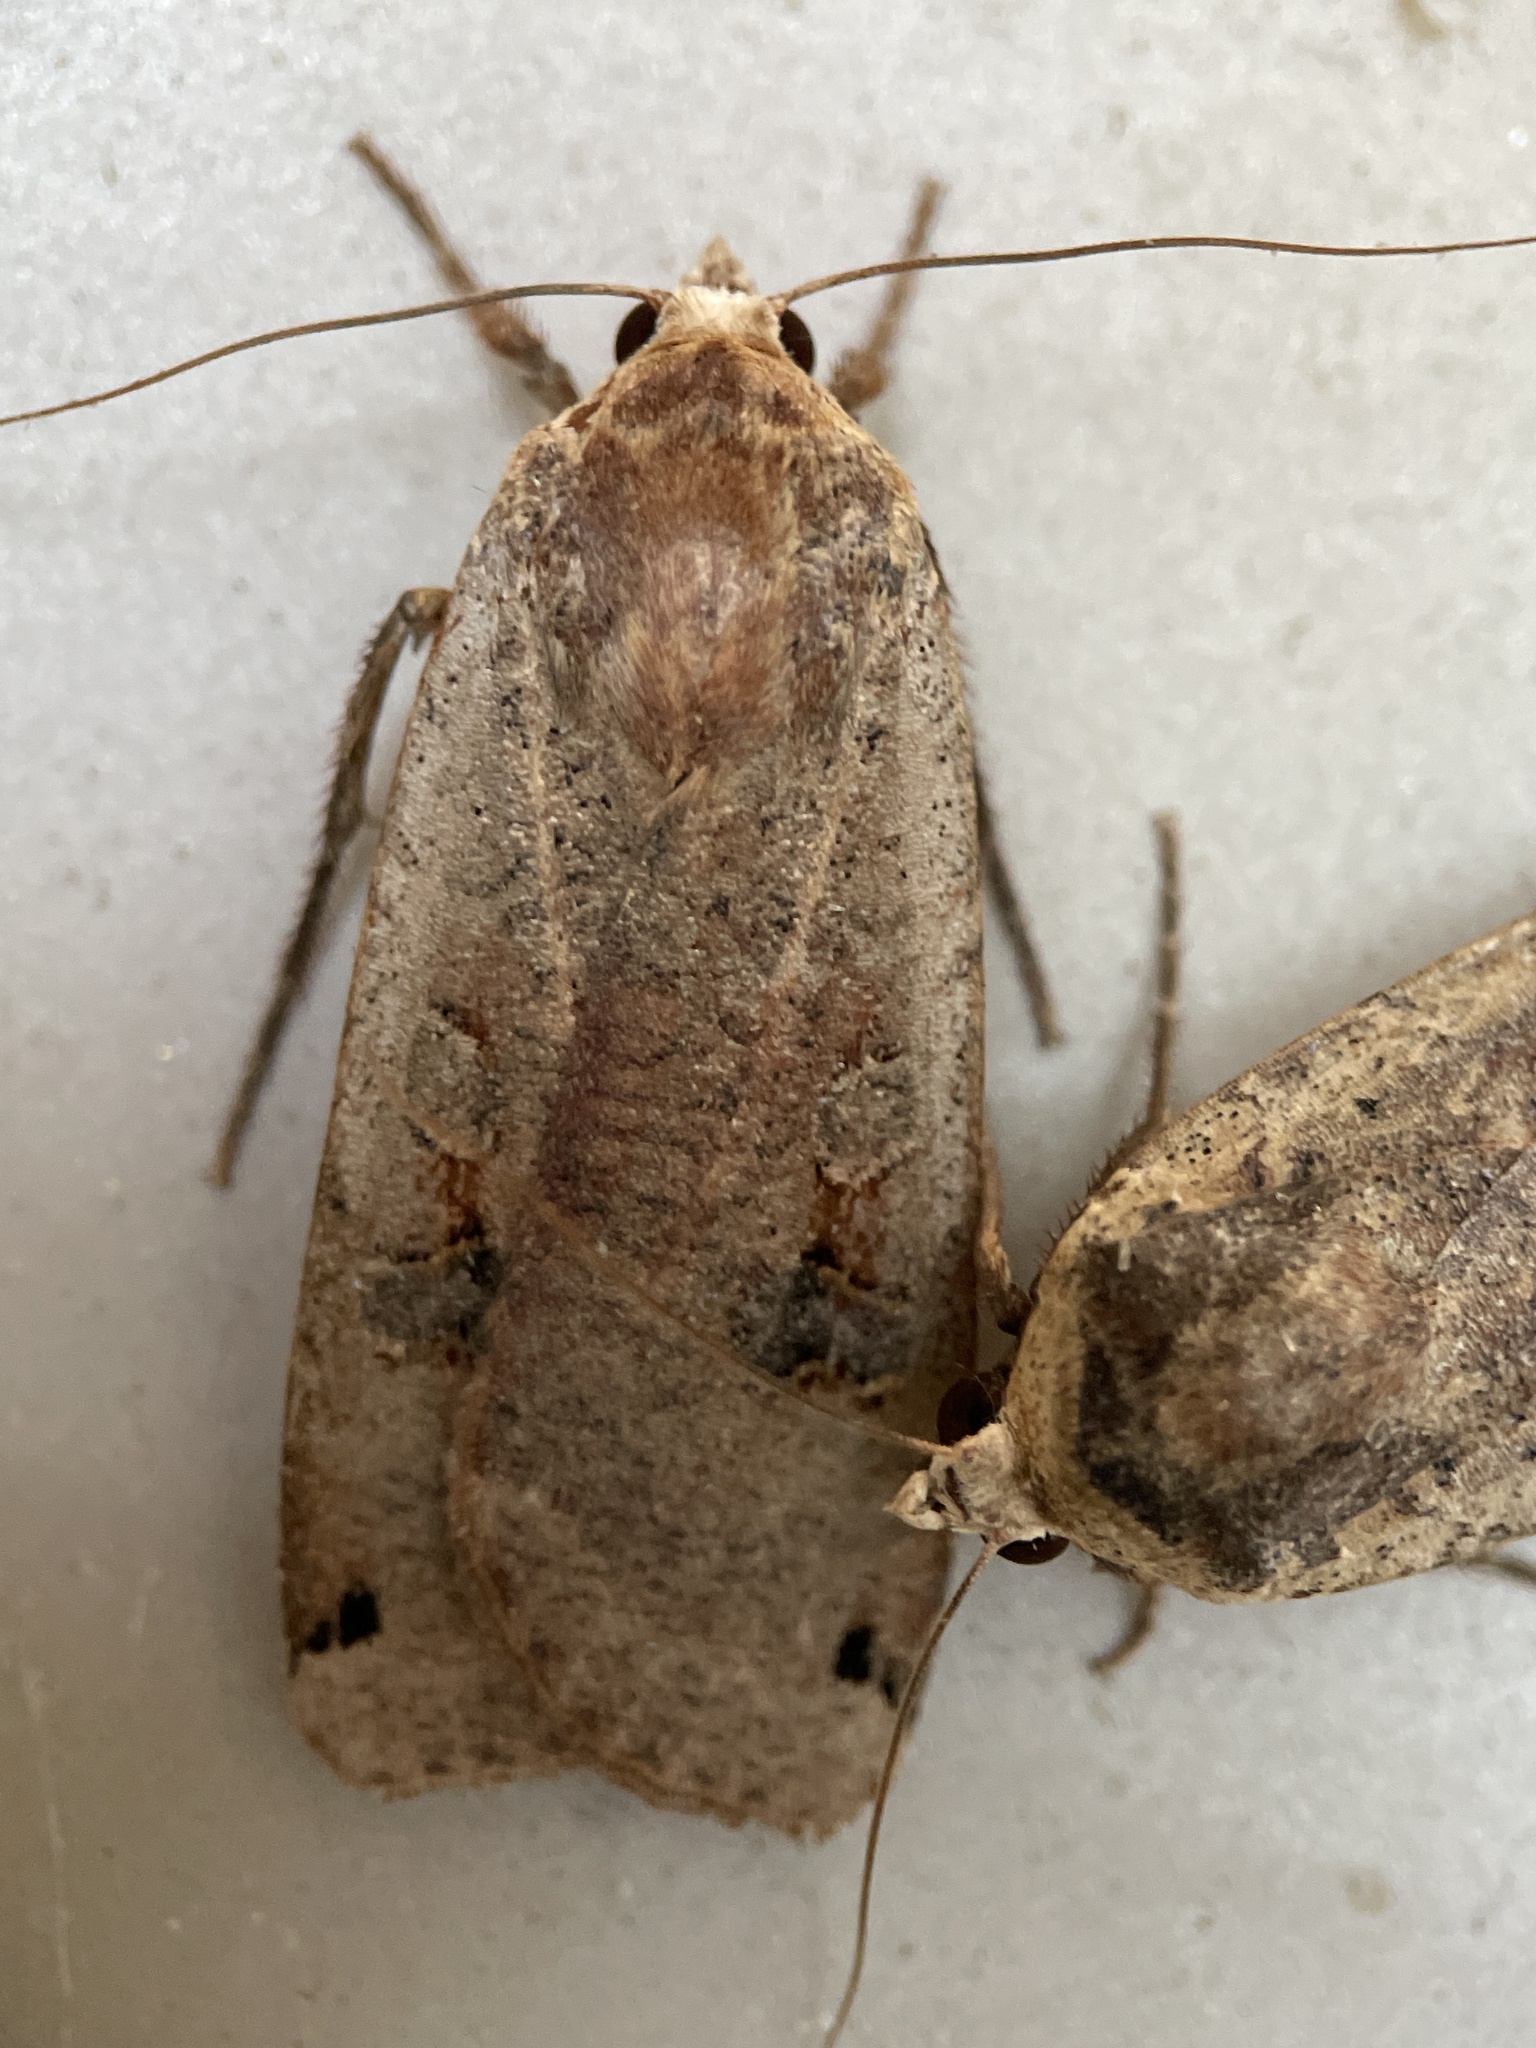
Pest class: cutworms